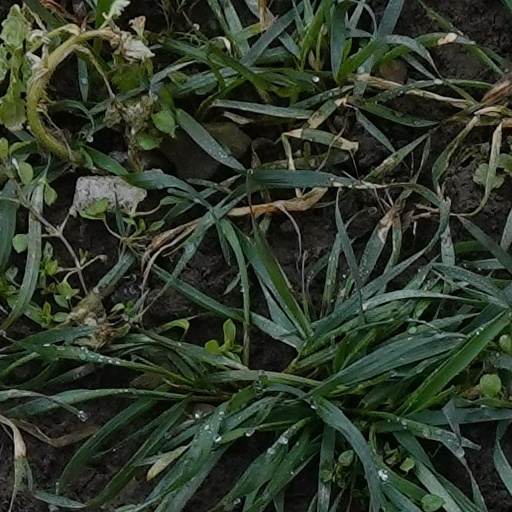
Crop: wheat